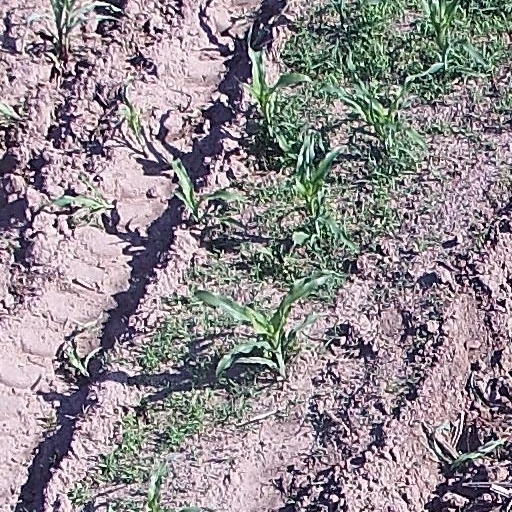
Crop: maize; corn